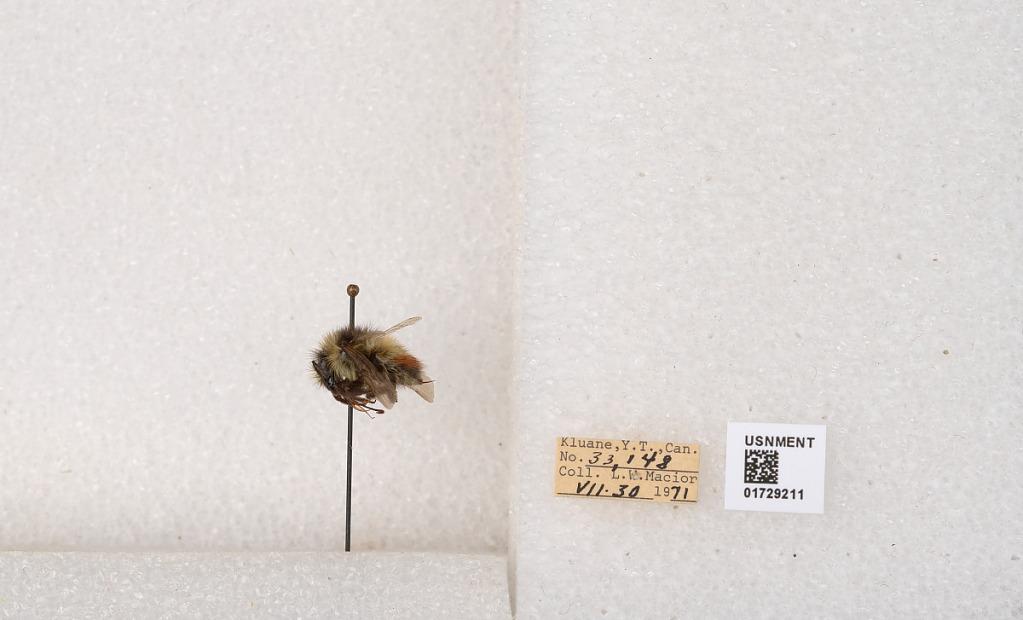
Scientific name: Bombus flavifrons Cresson
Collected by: L. Macior
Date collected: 1971-7-30
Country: Canada
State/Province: Yukon Territory
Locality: Kluane National Park and Reserve
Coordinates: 60.7493, -139.504